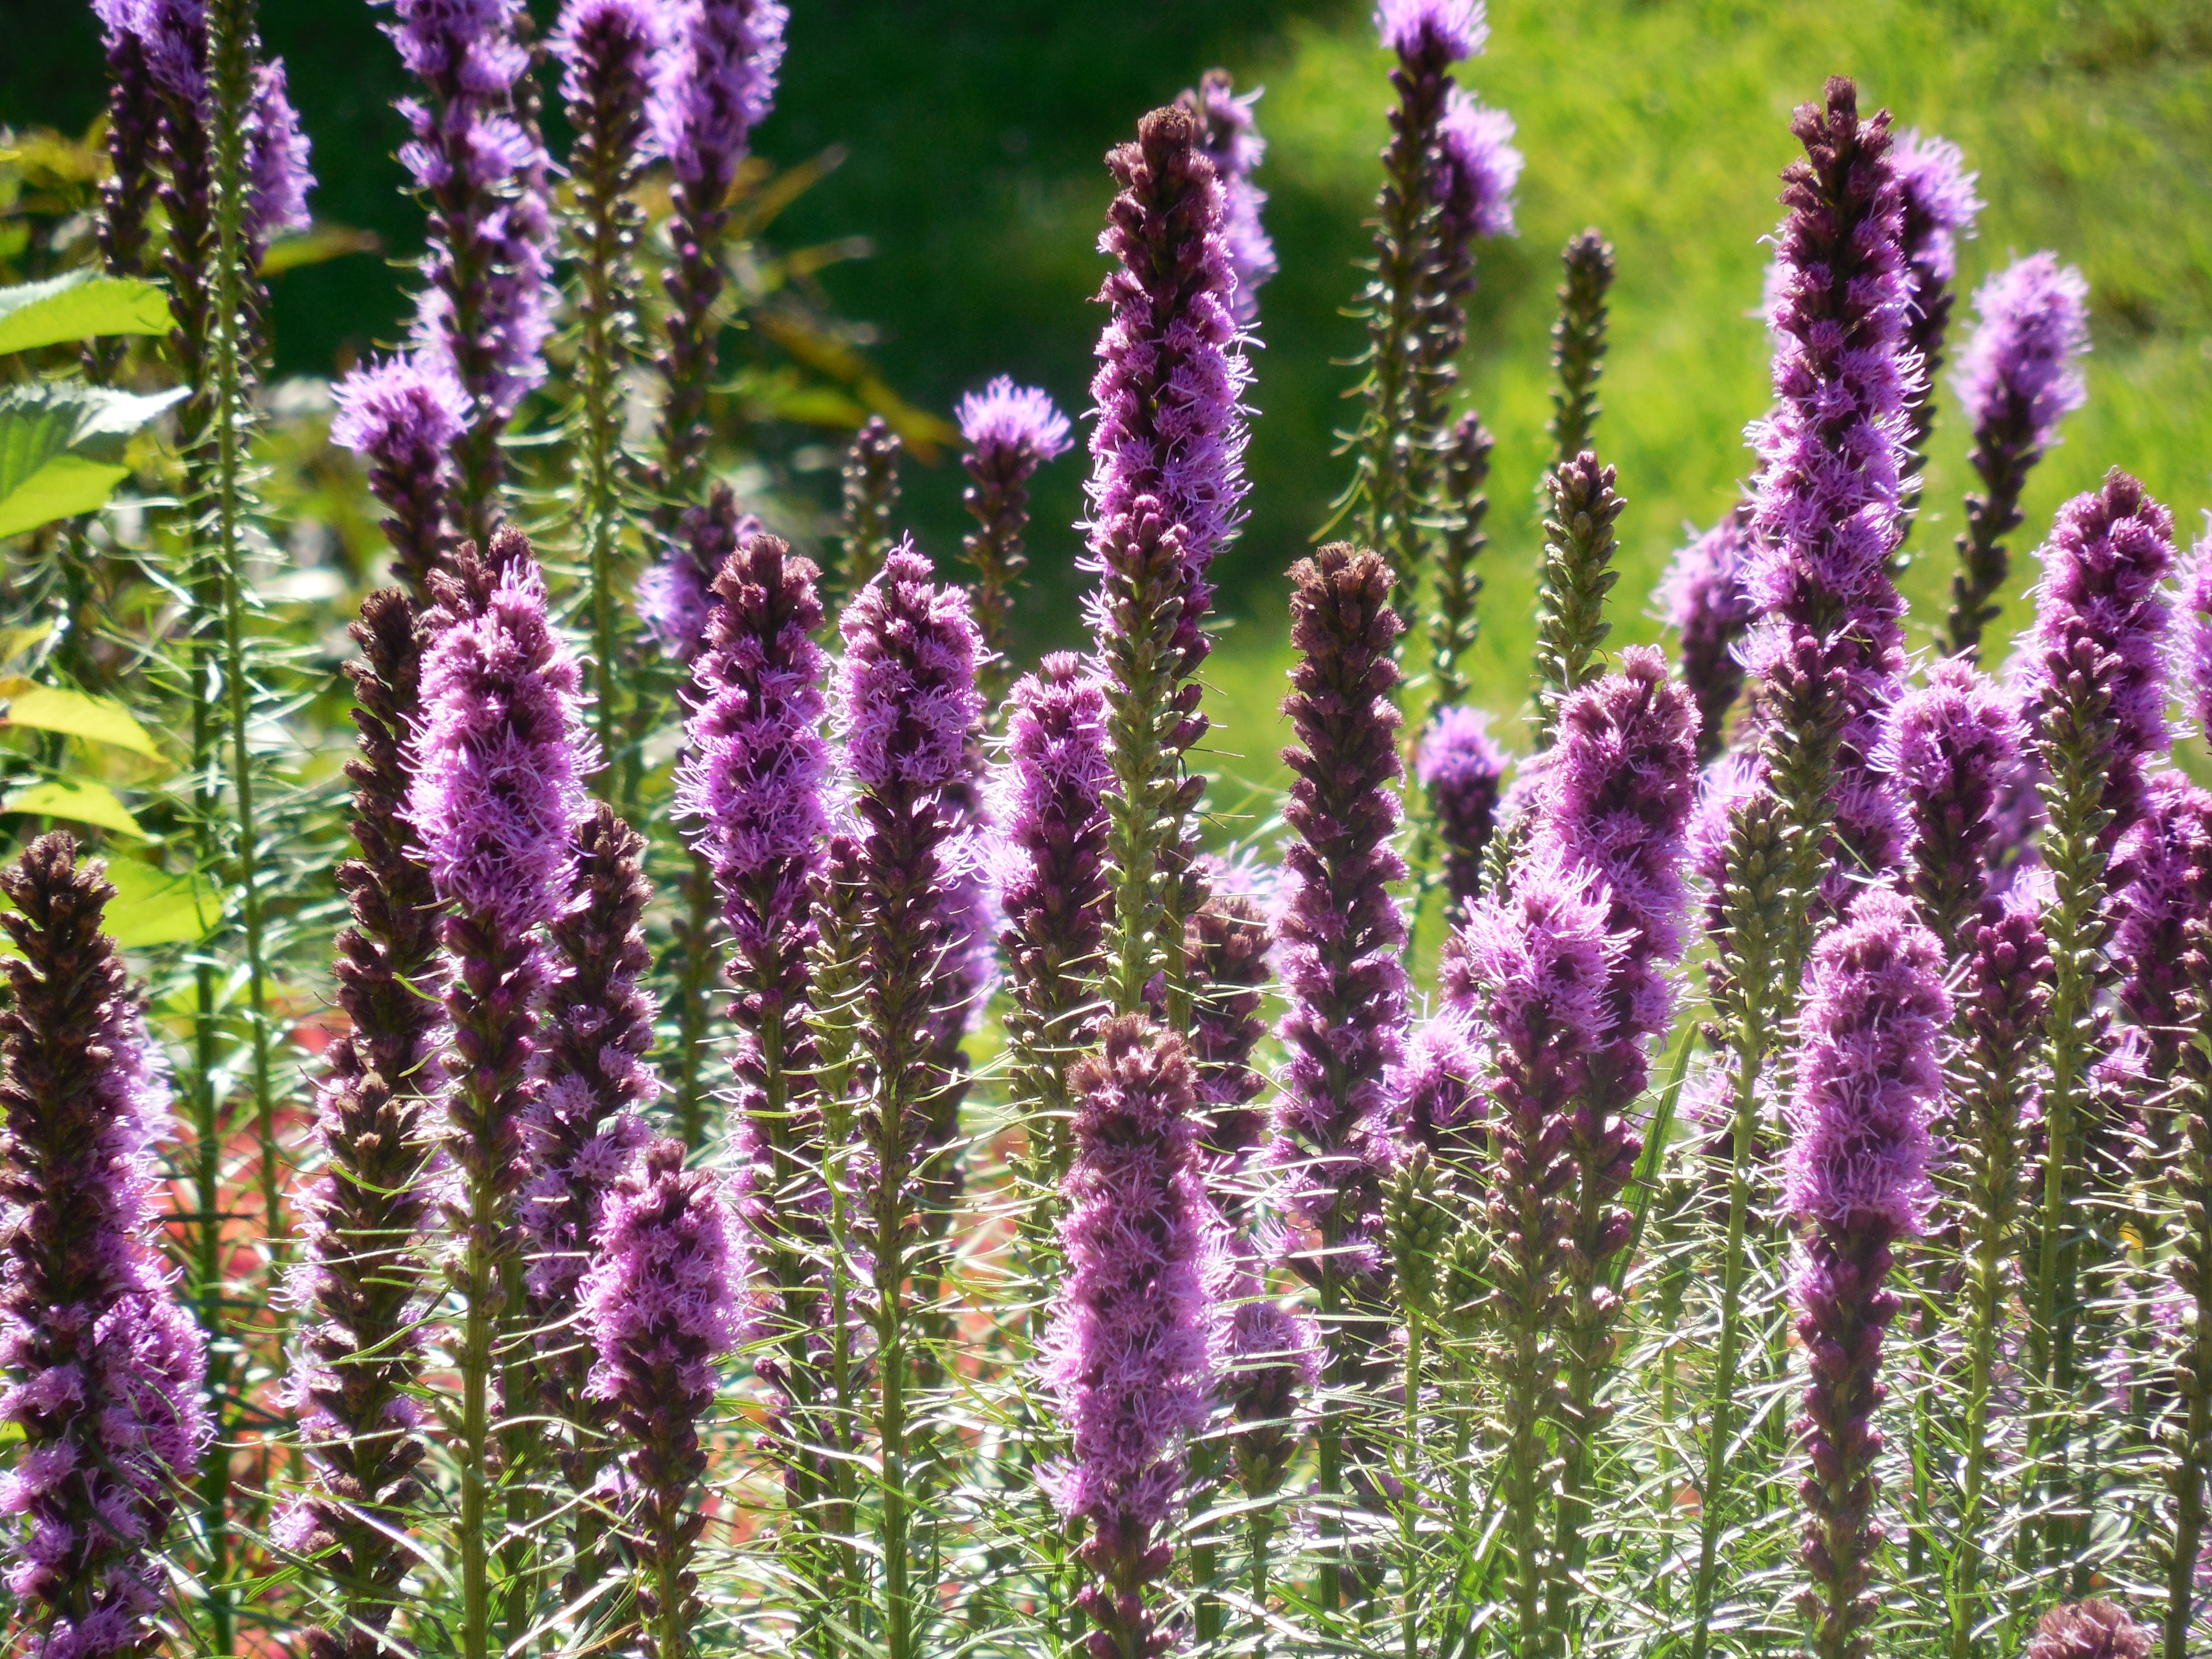
nature, blossom, plant, meadow, star, flower, purple, petal, bloom, summer, spring, green, herb, color, fresh, botany, blooming, garden, pink, flora, feather, perennial, lavender, botanical, wildflower, dense, shrub, ornamental, fragrant, blazing, flowering plant, liatris, annual plant, grass family, land plant, english lavender, french lavender, hyssopus, loosestrife and pomegranate family